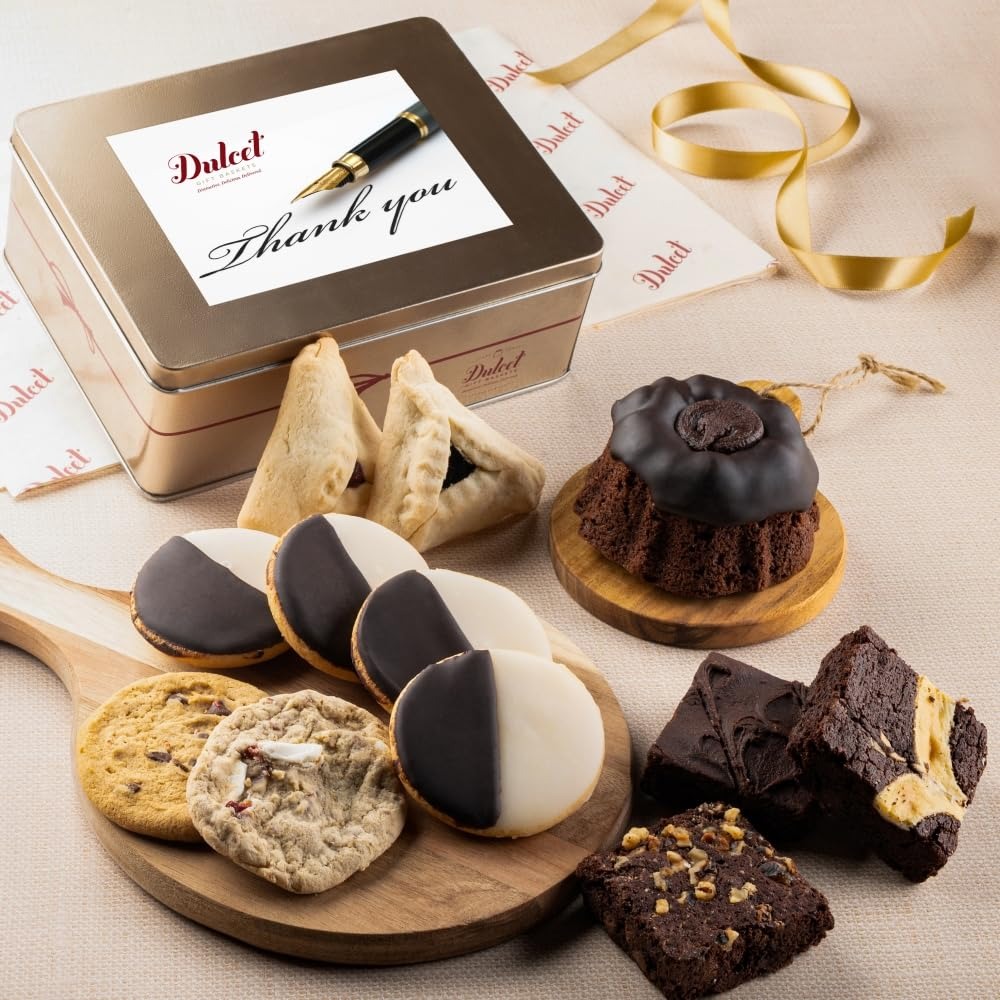
Item Name: Gourmet Food Gifts, Thank You Gift Basket, Appreciation, Thank You Gift Baskets For Women, Mom, Dad, Siblings, Friends & Co-workers By Dulcet Gift Baskets
Bullet Point 1: GOURMET FOOD GIFTS - THANK YOU HEAVENLY CLASSIC GIFT BASKET: Gift includes 6 Assorted Cookies – flavors include: Black and White, Chocolate Chip, and Cranberry White Chip, 2 Hamentashen Cookies – flavors include: Raspberry and/or Prune 1 Chocolate Lava Bundt, 3 Assorted Brownies - flavors include: Chocolate Cheese, Chocolate Chip Blondie, Chocolate Fudge, and/or Walnut.
Bullet Point 2: SURPRISE & DELIGHT: The ideal gift for all occasions! A Dulcet gift basket is the perfect gift idea that will enlighten all. Whether it’s a gift for mom, a family gift, or a surprise best friends gift, this package is a heavenly indulgence that will delight them all! Show appreciation and surprise your loved ones on their next upcoming birthday, anniversary, or housewarming event.
Bullet Point 3: SAY THANK YOU WITH THESE DELICIOUS TREATS: Whether you are expressing gratitude to your hostess for a beautiful experience, a colleague for pitching in, or a friend for simply being there, this classic gift basket says it all. Brimming with absolutely delicious treats, this basket is sure to provoke your sincerest emotions to your loved ones.
Bullet Point 4: FRESHNESS: Our goal is to bring you the very best in design. Each Dulcet pastry is individually wrapped to ensure the utmost freshness. All of our amazing pastries. We have the right to change Products and Flavors upon availability for equal valued products.
Bullet Point 5: SATISFACTION: We love our present basket so much, and we're sure you will feel the same. What are you waiting for? Buy us with confidence!
Product Description: Whether you are expressing gratitude to your hostess for a beautiful experience, a colleague for pitching in, or a friend for simply being there, this classic gift basket says it all. Brimming with absolutely delicious treats, this basket is sure to provoke your sincerest emotions in your loved ones.
Value: 1.0
Unit: Count

Price: 59.99